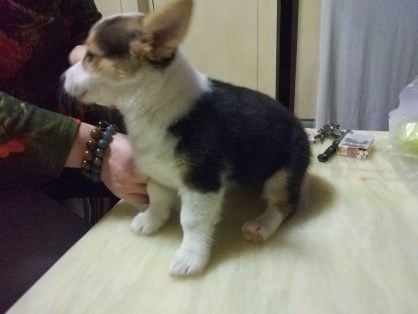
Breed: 2909-n000116-Cardigan